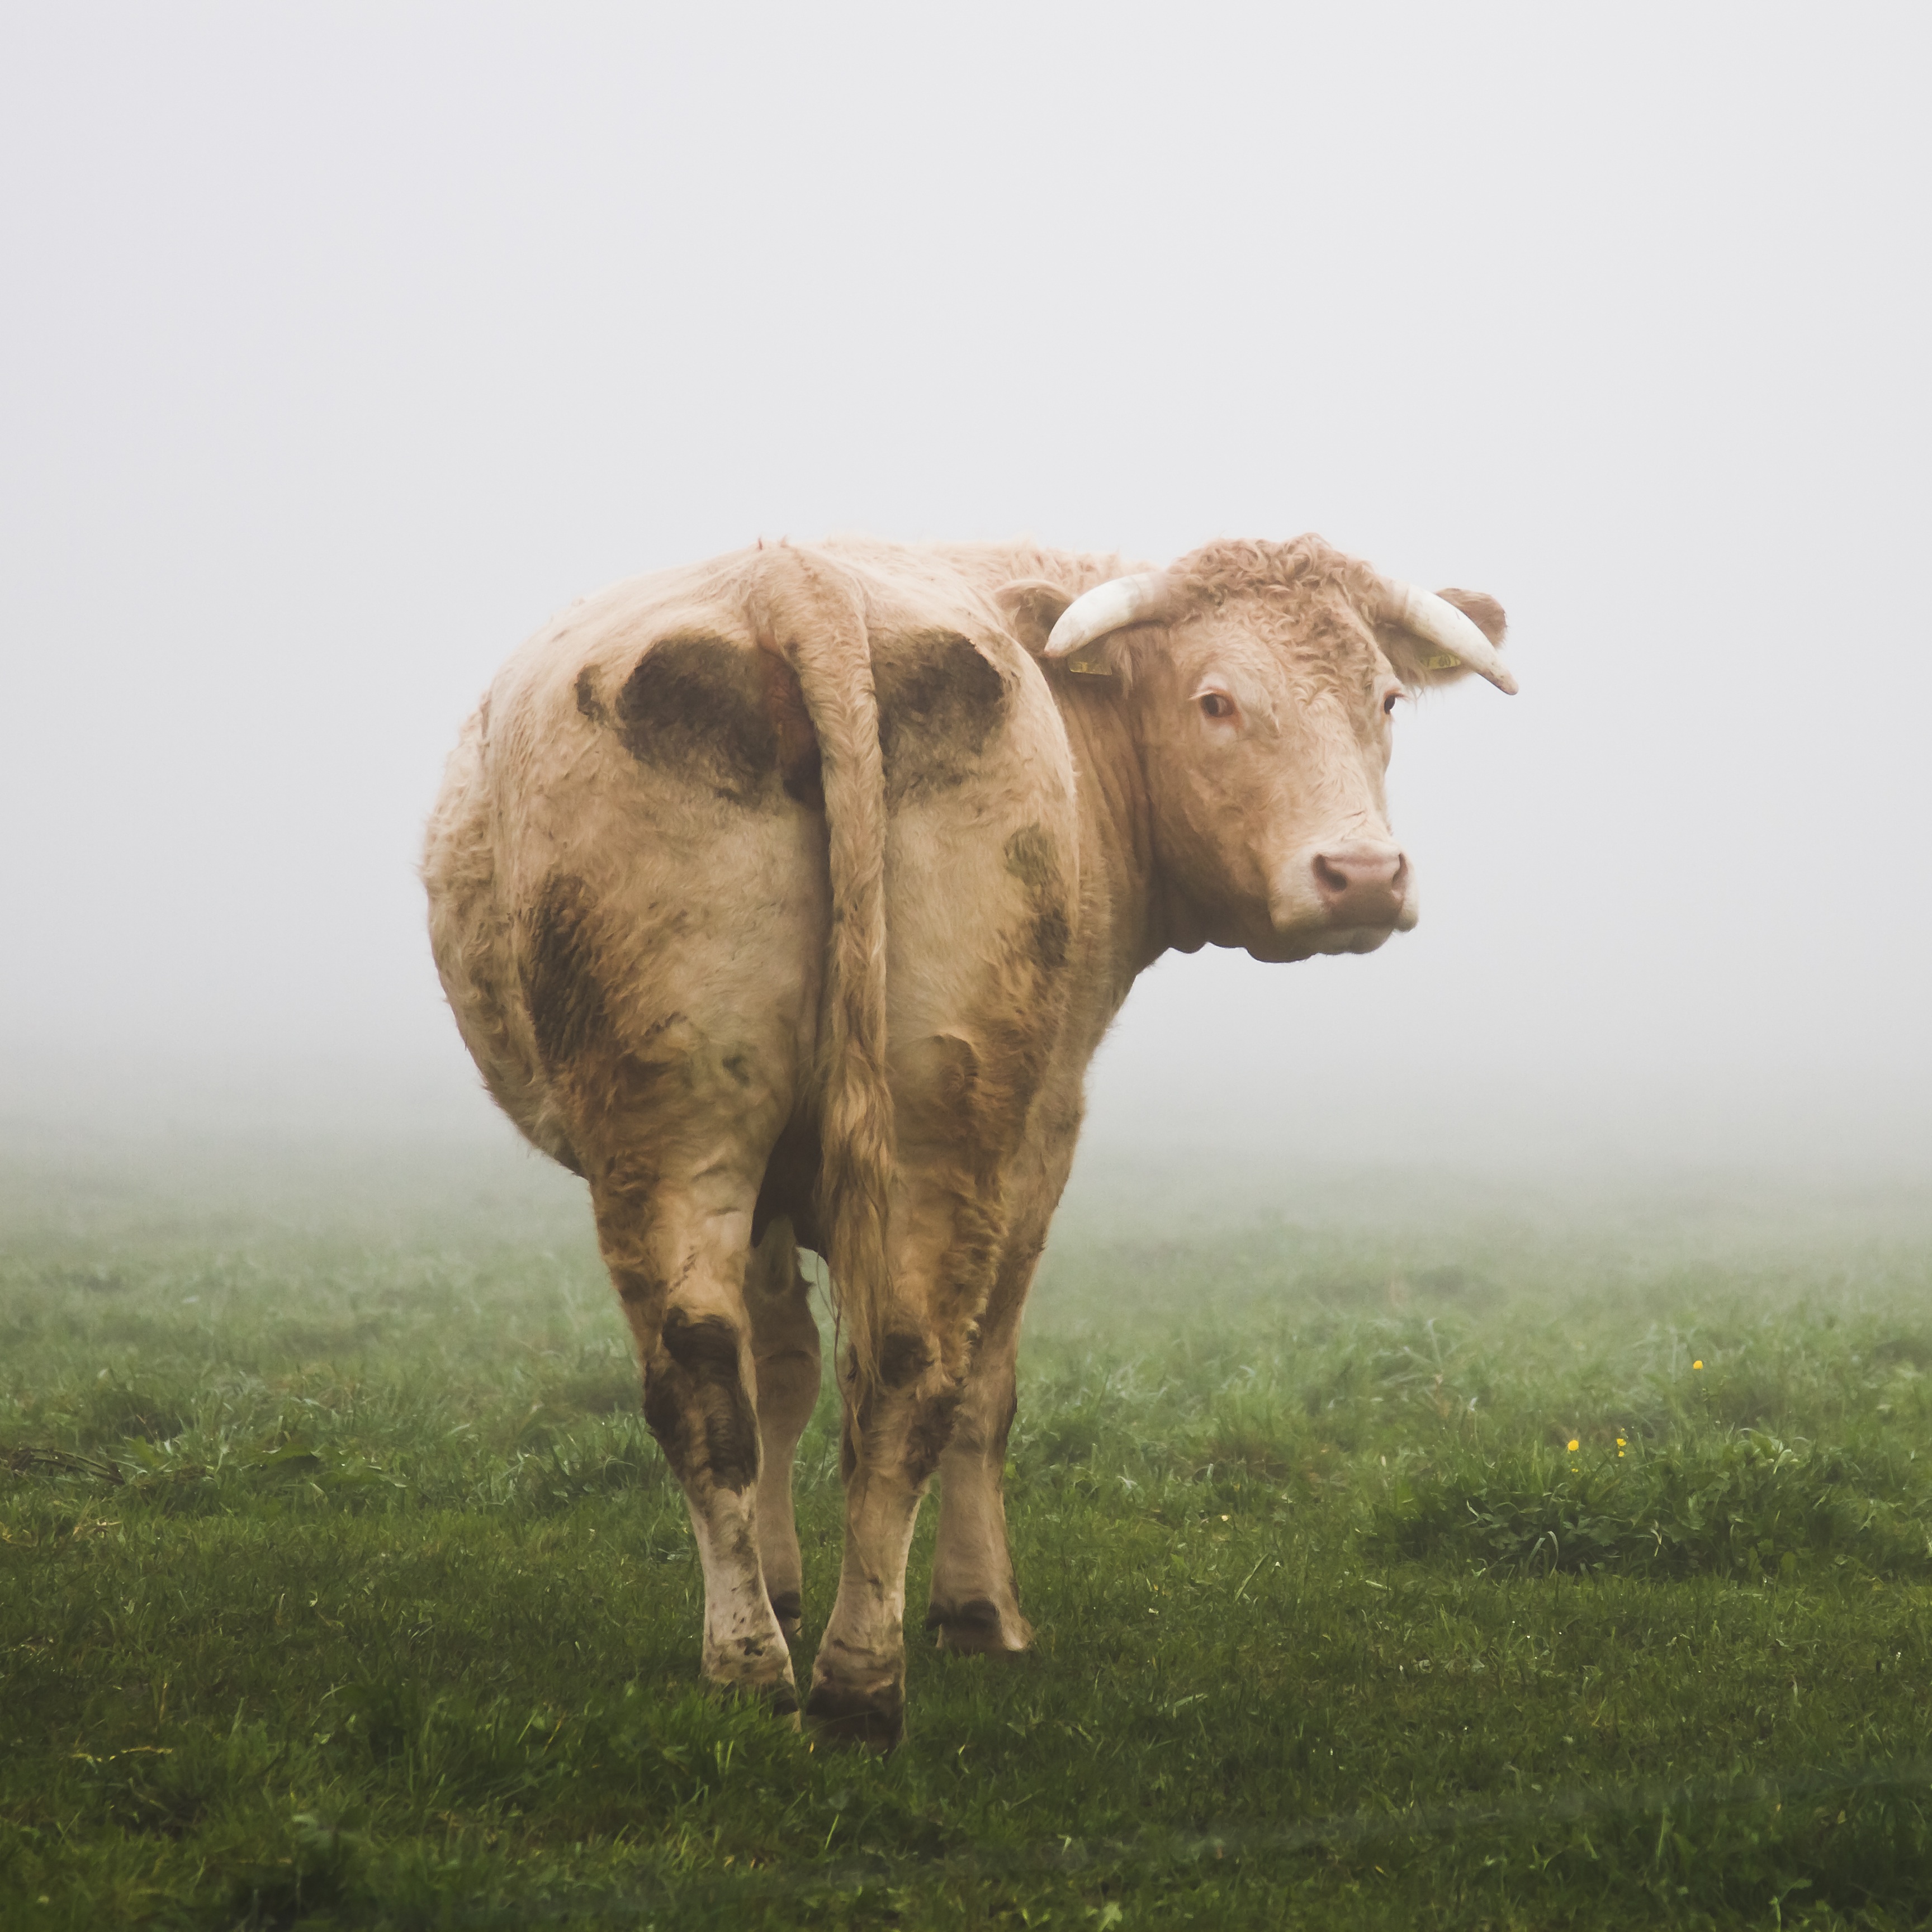
nature, grass, fog, mist, farm, meadow, countryside, animal, wildlife, horn, rural, cow, cattle, pasture, grazing, livestock, sheep, autumn, mammal, grunge, fauna, bull, grassland, look, vertebrate, hello, dairy cow, cattle like mammal